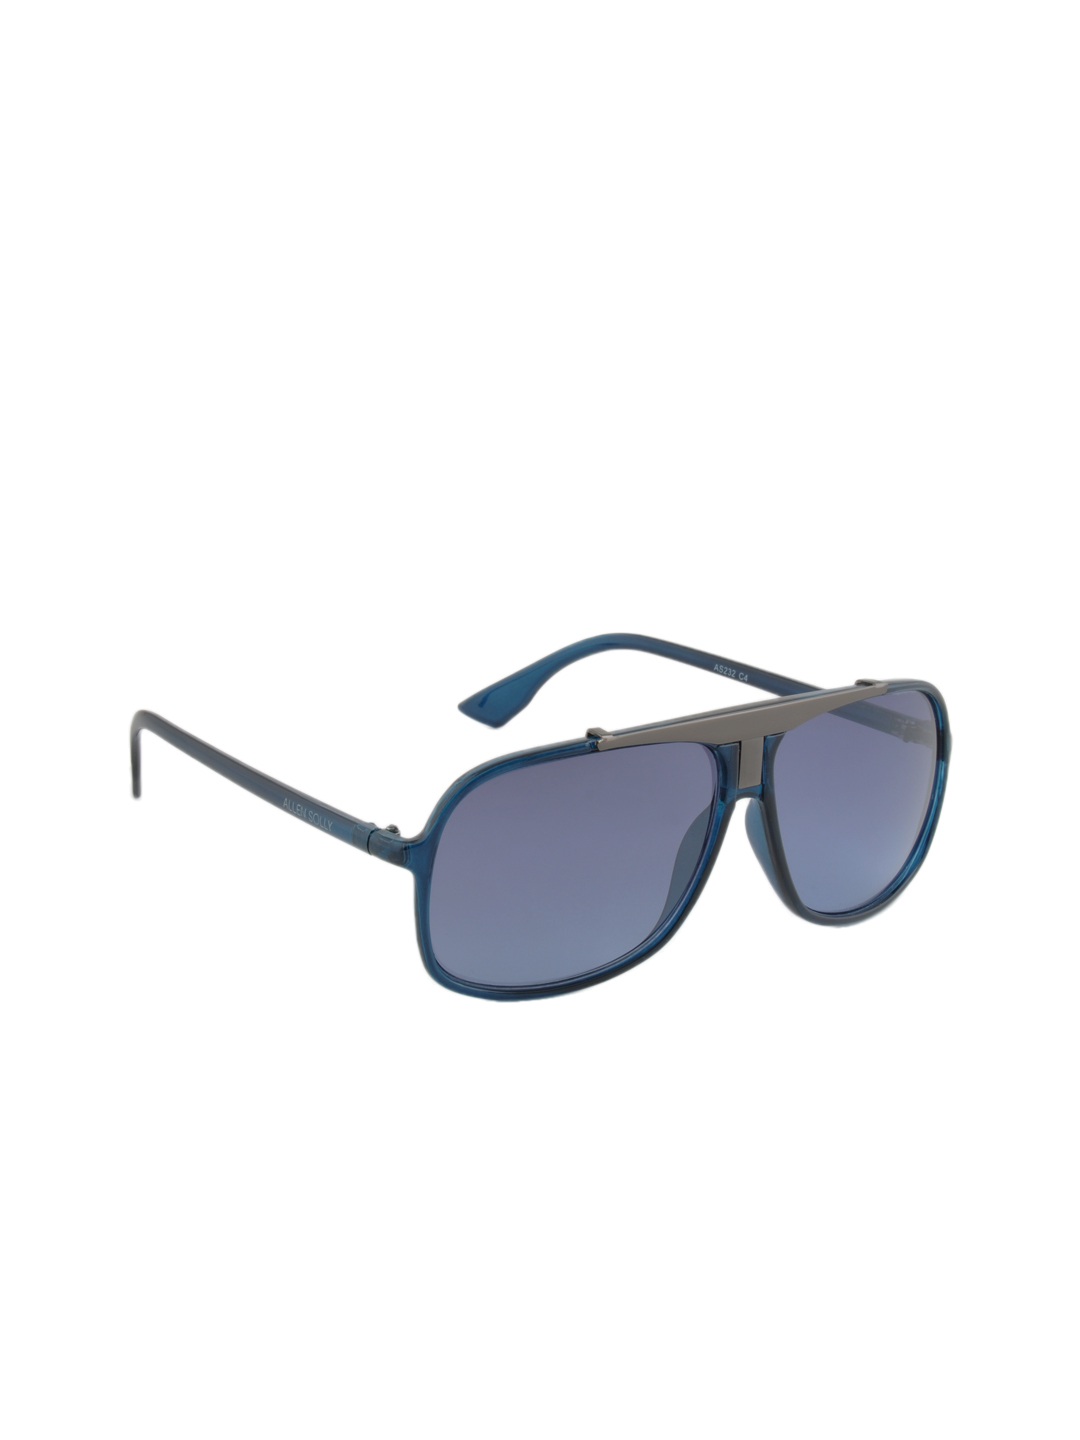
Allen Solly Men Blue Sunglasses AS232-C4
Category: Accessories / Eyewear / Sunglasses
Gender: Men
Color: Blue
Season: Winter 2016
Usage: Casual